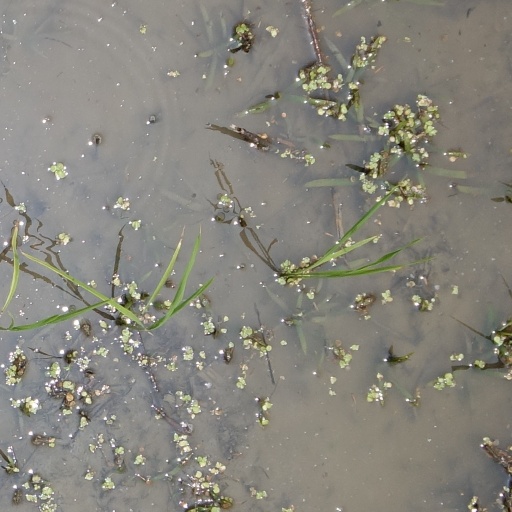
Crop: rice